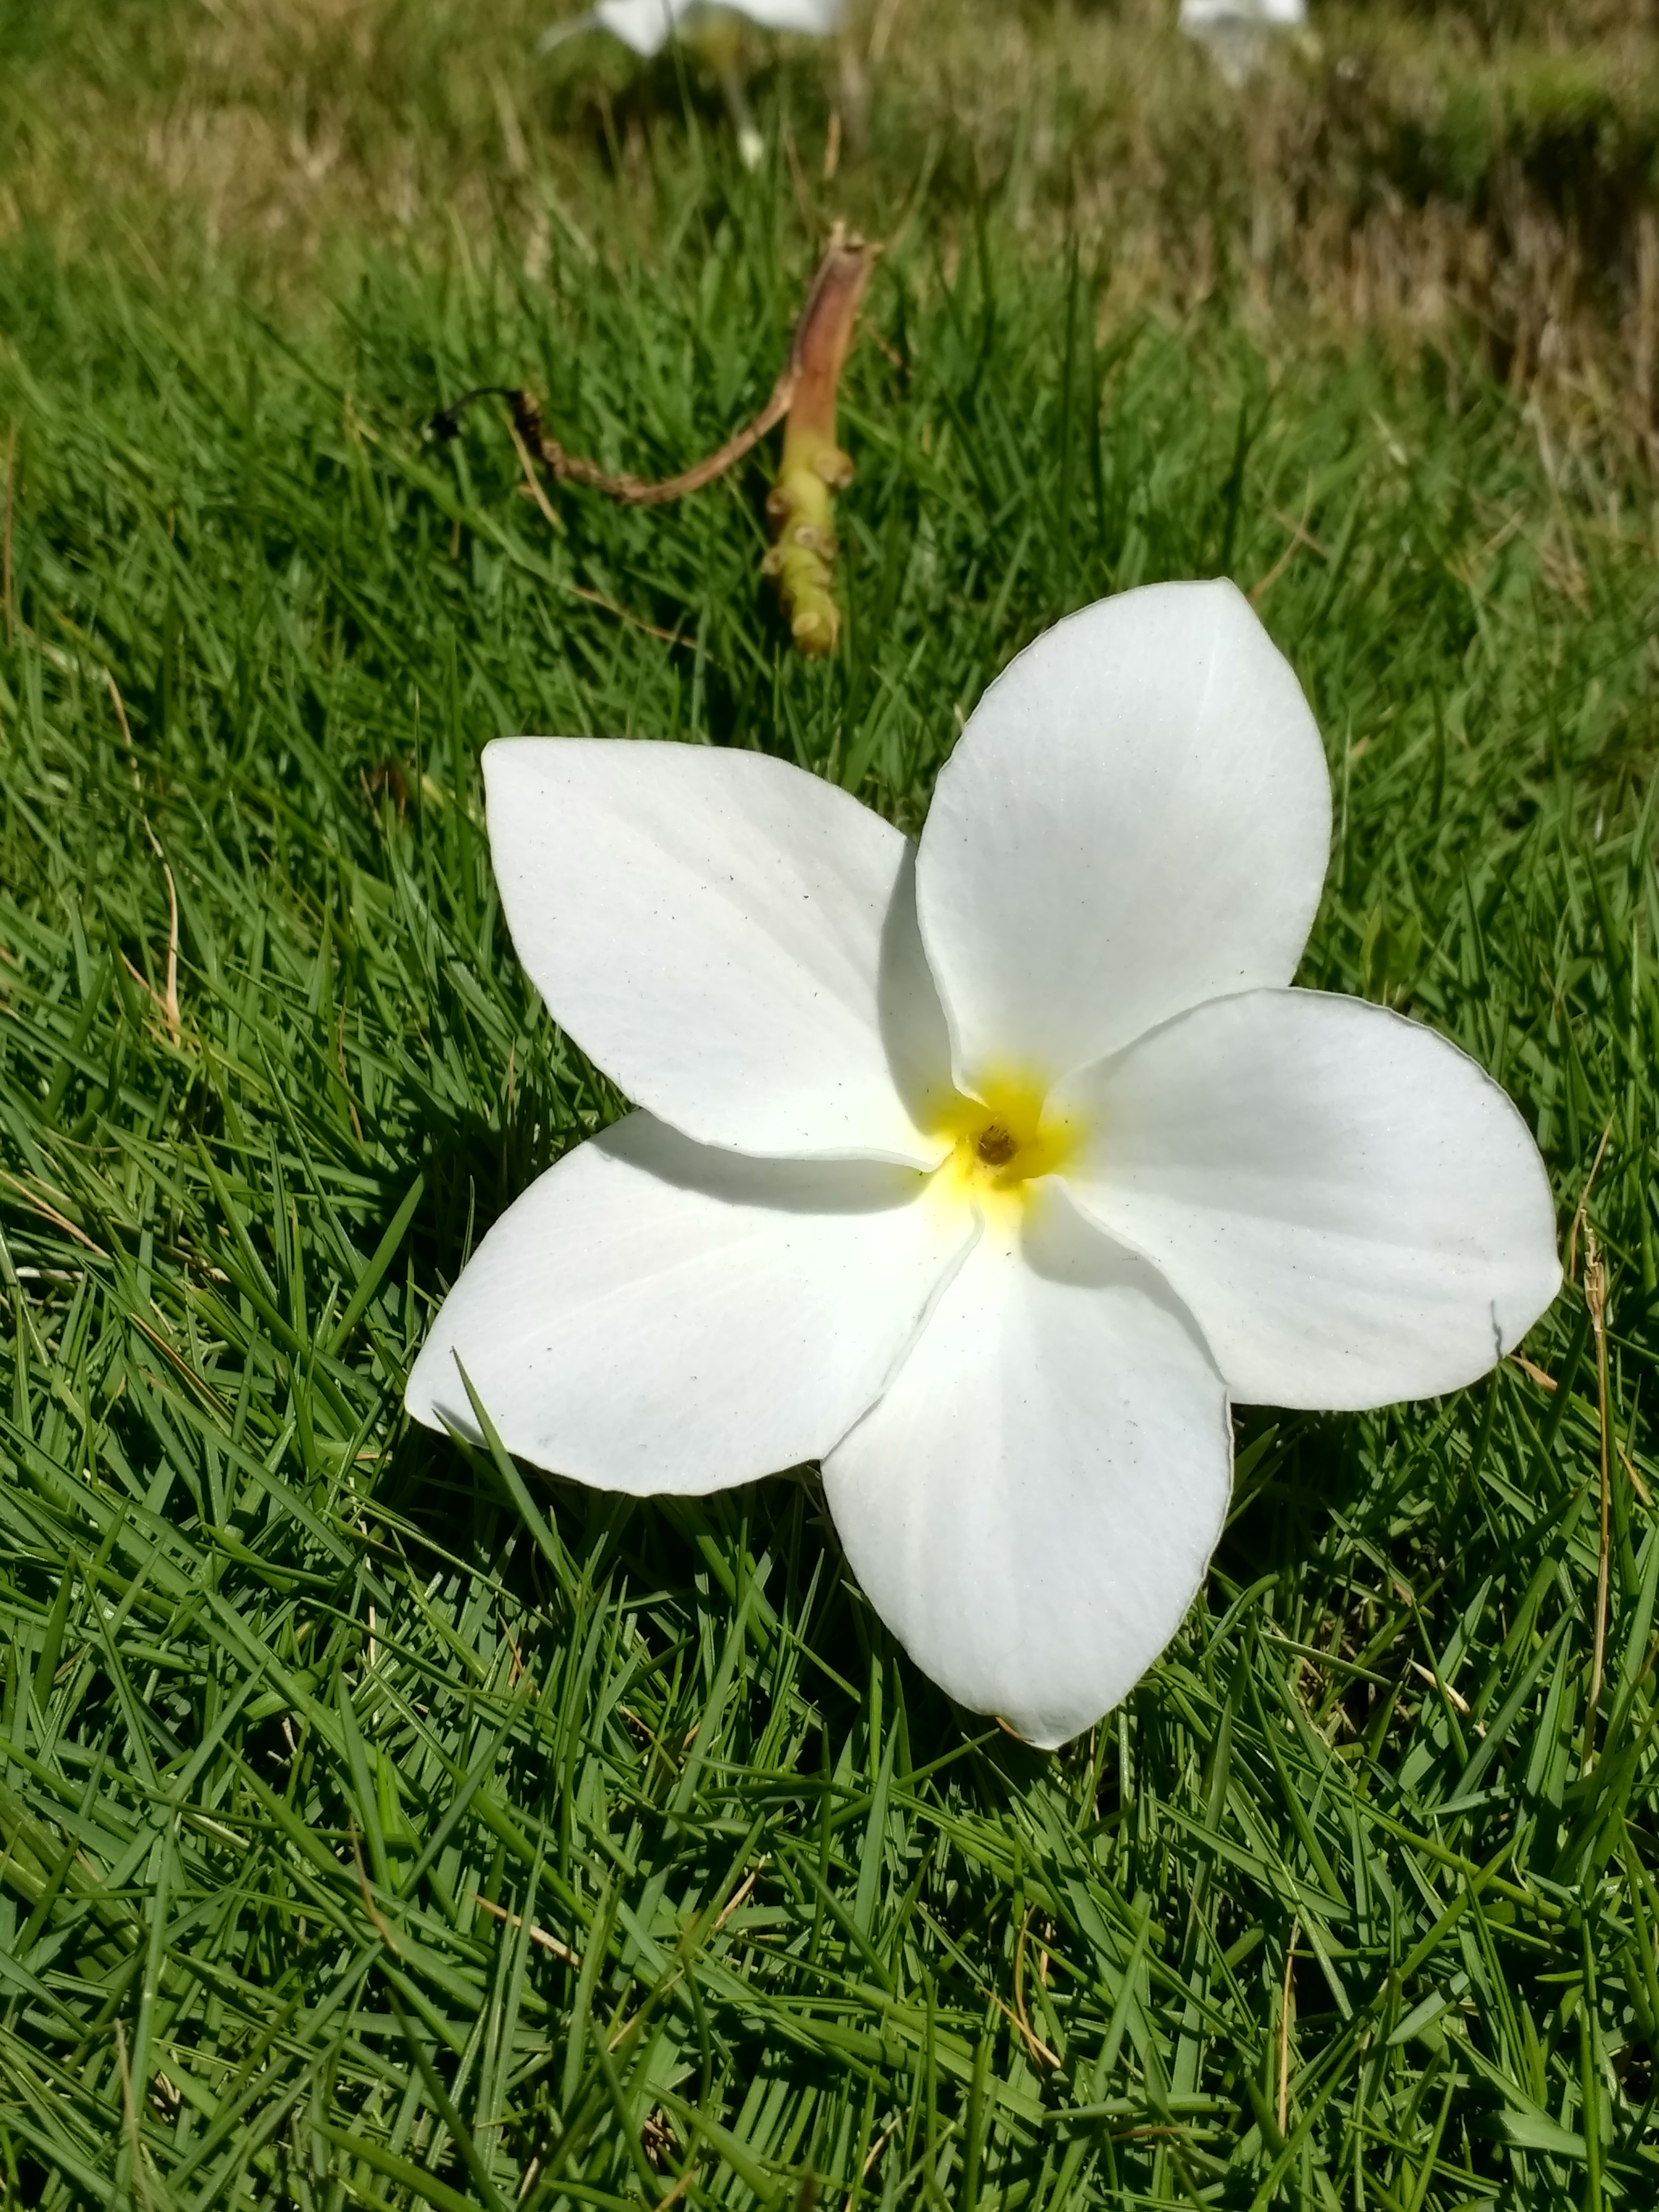
flower, plant, petal, terrestrial plant, grass, groundcover, flowering plant, frangipani, herbaceous plant, grassland, wildflower, wood sorrel family, macro photography